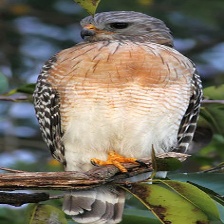
Species: RED SHOULDERED HAWK
Scientific name: BUTEO LINEATUS